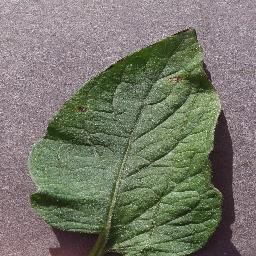
Label: Tomato___Target_Spot